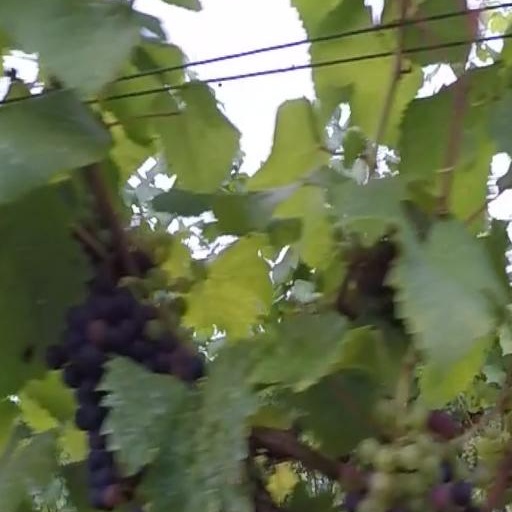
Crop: grape